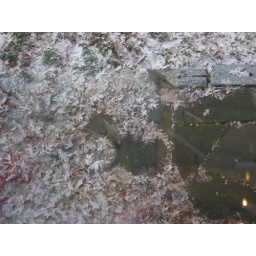
Doves cleaning up the ground below third-floor bird feeders, seen through window in flurry.